The Last Men of the Revolution

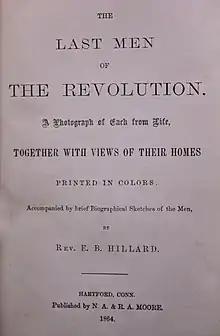
Title page of first edition

The Last Men of the Revolution is a compilation of biographies written by Rev. E. B. Hillard (Elias Brewster) documenting six of some of the last living veterans of the American Revolution who were alive in 1864. The book contains six albumen prints, one for each veteran documented excluding James Barham.